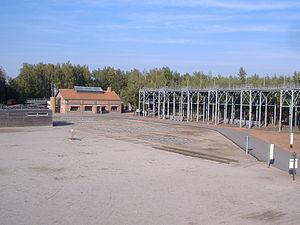
Ancienne mine de charbon Delloye à Lewarde , devenue en 1982 le Centre historique minier de Lewarde.
Lewarde est une commune française située dans le département du Nord, en région Hauts-de-France. La Compagnie des mines d'Aniche y a ouvert la fosse Delloye, qui est devenue le Centre historique minier de Lewarde.
La Compagnie des mines d'Aniche était une compagnie qui exploitait des mines de charbon dans la région Nord-Pas-de-Calais en France et qui possédait aussi des usines et des lavoirs.